Robert P. George

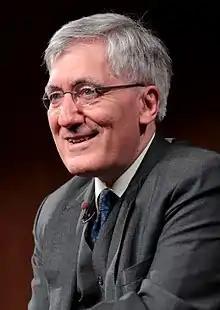
thesis1_year=1986

Robert Peter George (born July 10, 1955) is an American legal scholar, political philosopher, and public intellectual who serves as the sixth McCormick Professor of Jurisprudence and director of the James Madison Program in American Ideals and Institutions at Princeton University. He lectures on constitutional interpretation, civil liberties, philosophy of law, and political philosophy.